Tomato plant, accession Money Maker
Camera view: tilt-top (135 deg); turntable rotation: 30 degrees
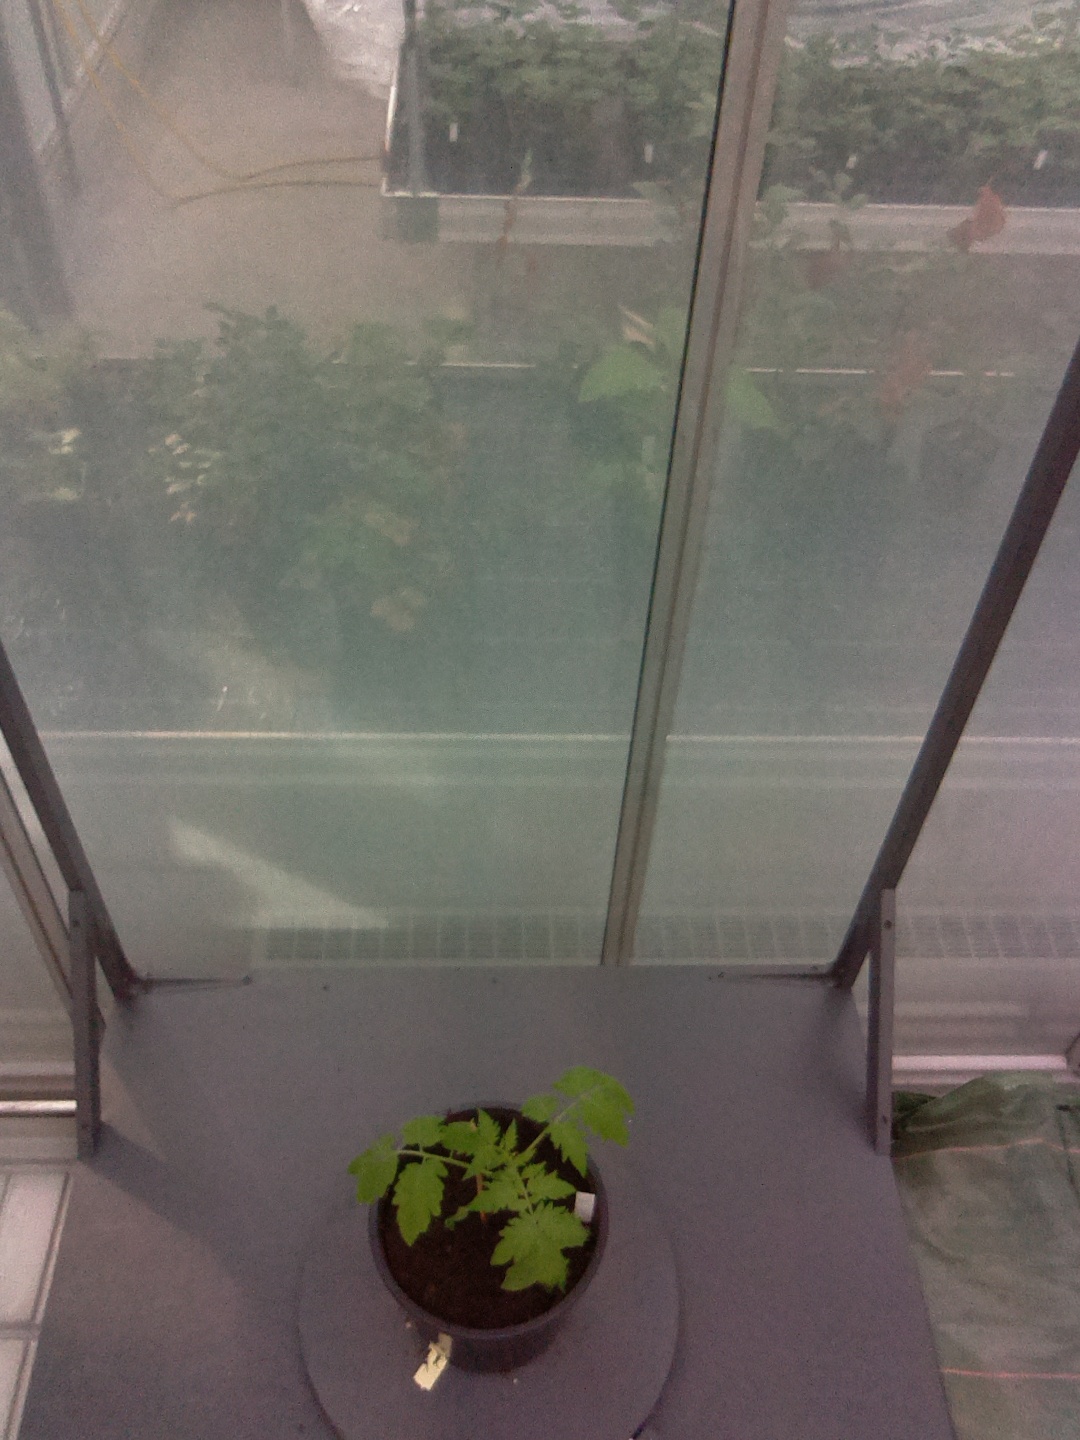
BBCH growth stage 13: 6 of true leaves visible